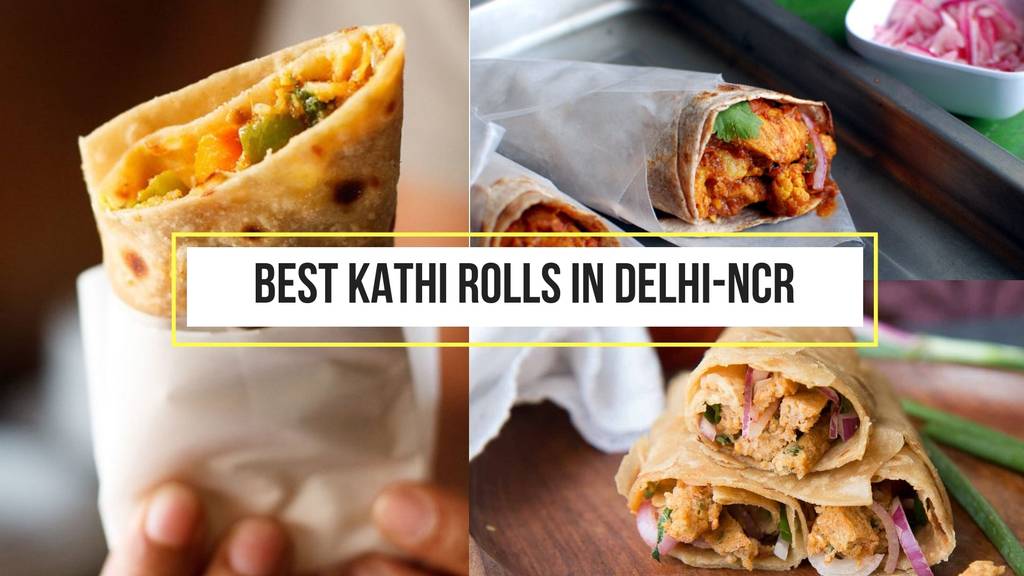
Dish: kaathi_rolls